Geoffrey Brissaud

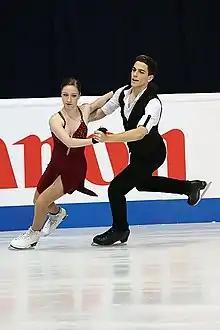
Lopareva/Brissaud at the 2019 World Junior Championships

Before the start of the 2018–19 season, Brissaud teamed up with Russian ice dancer, Evgeniia Lopareva, to compete for France. It was subsequently announced that they would be coached by Ekaterina Rubleva in Moscow, Russia. The new team received two international assignments – the 2019 Egna Dance Trophy, where they took silver in the junior division, and the 2019 World Junior Figure Skating Championships, where they placed tenth.